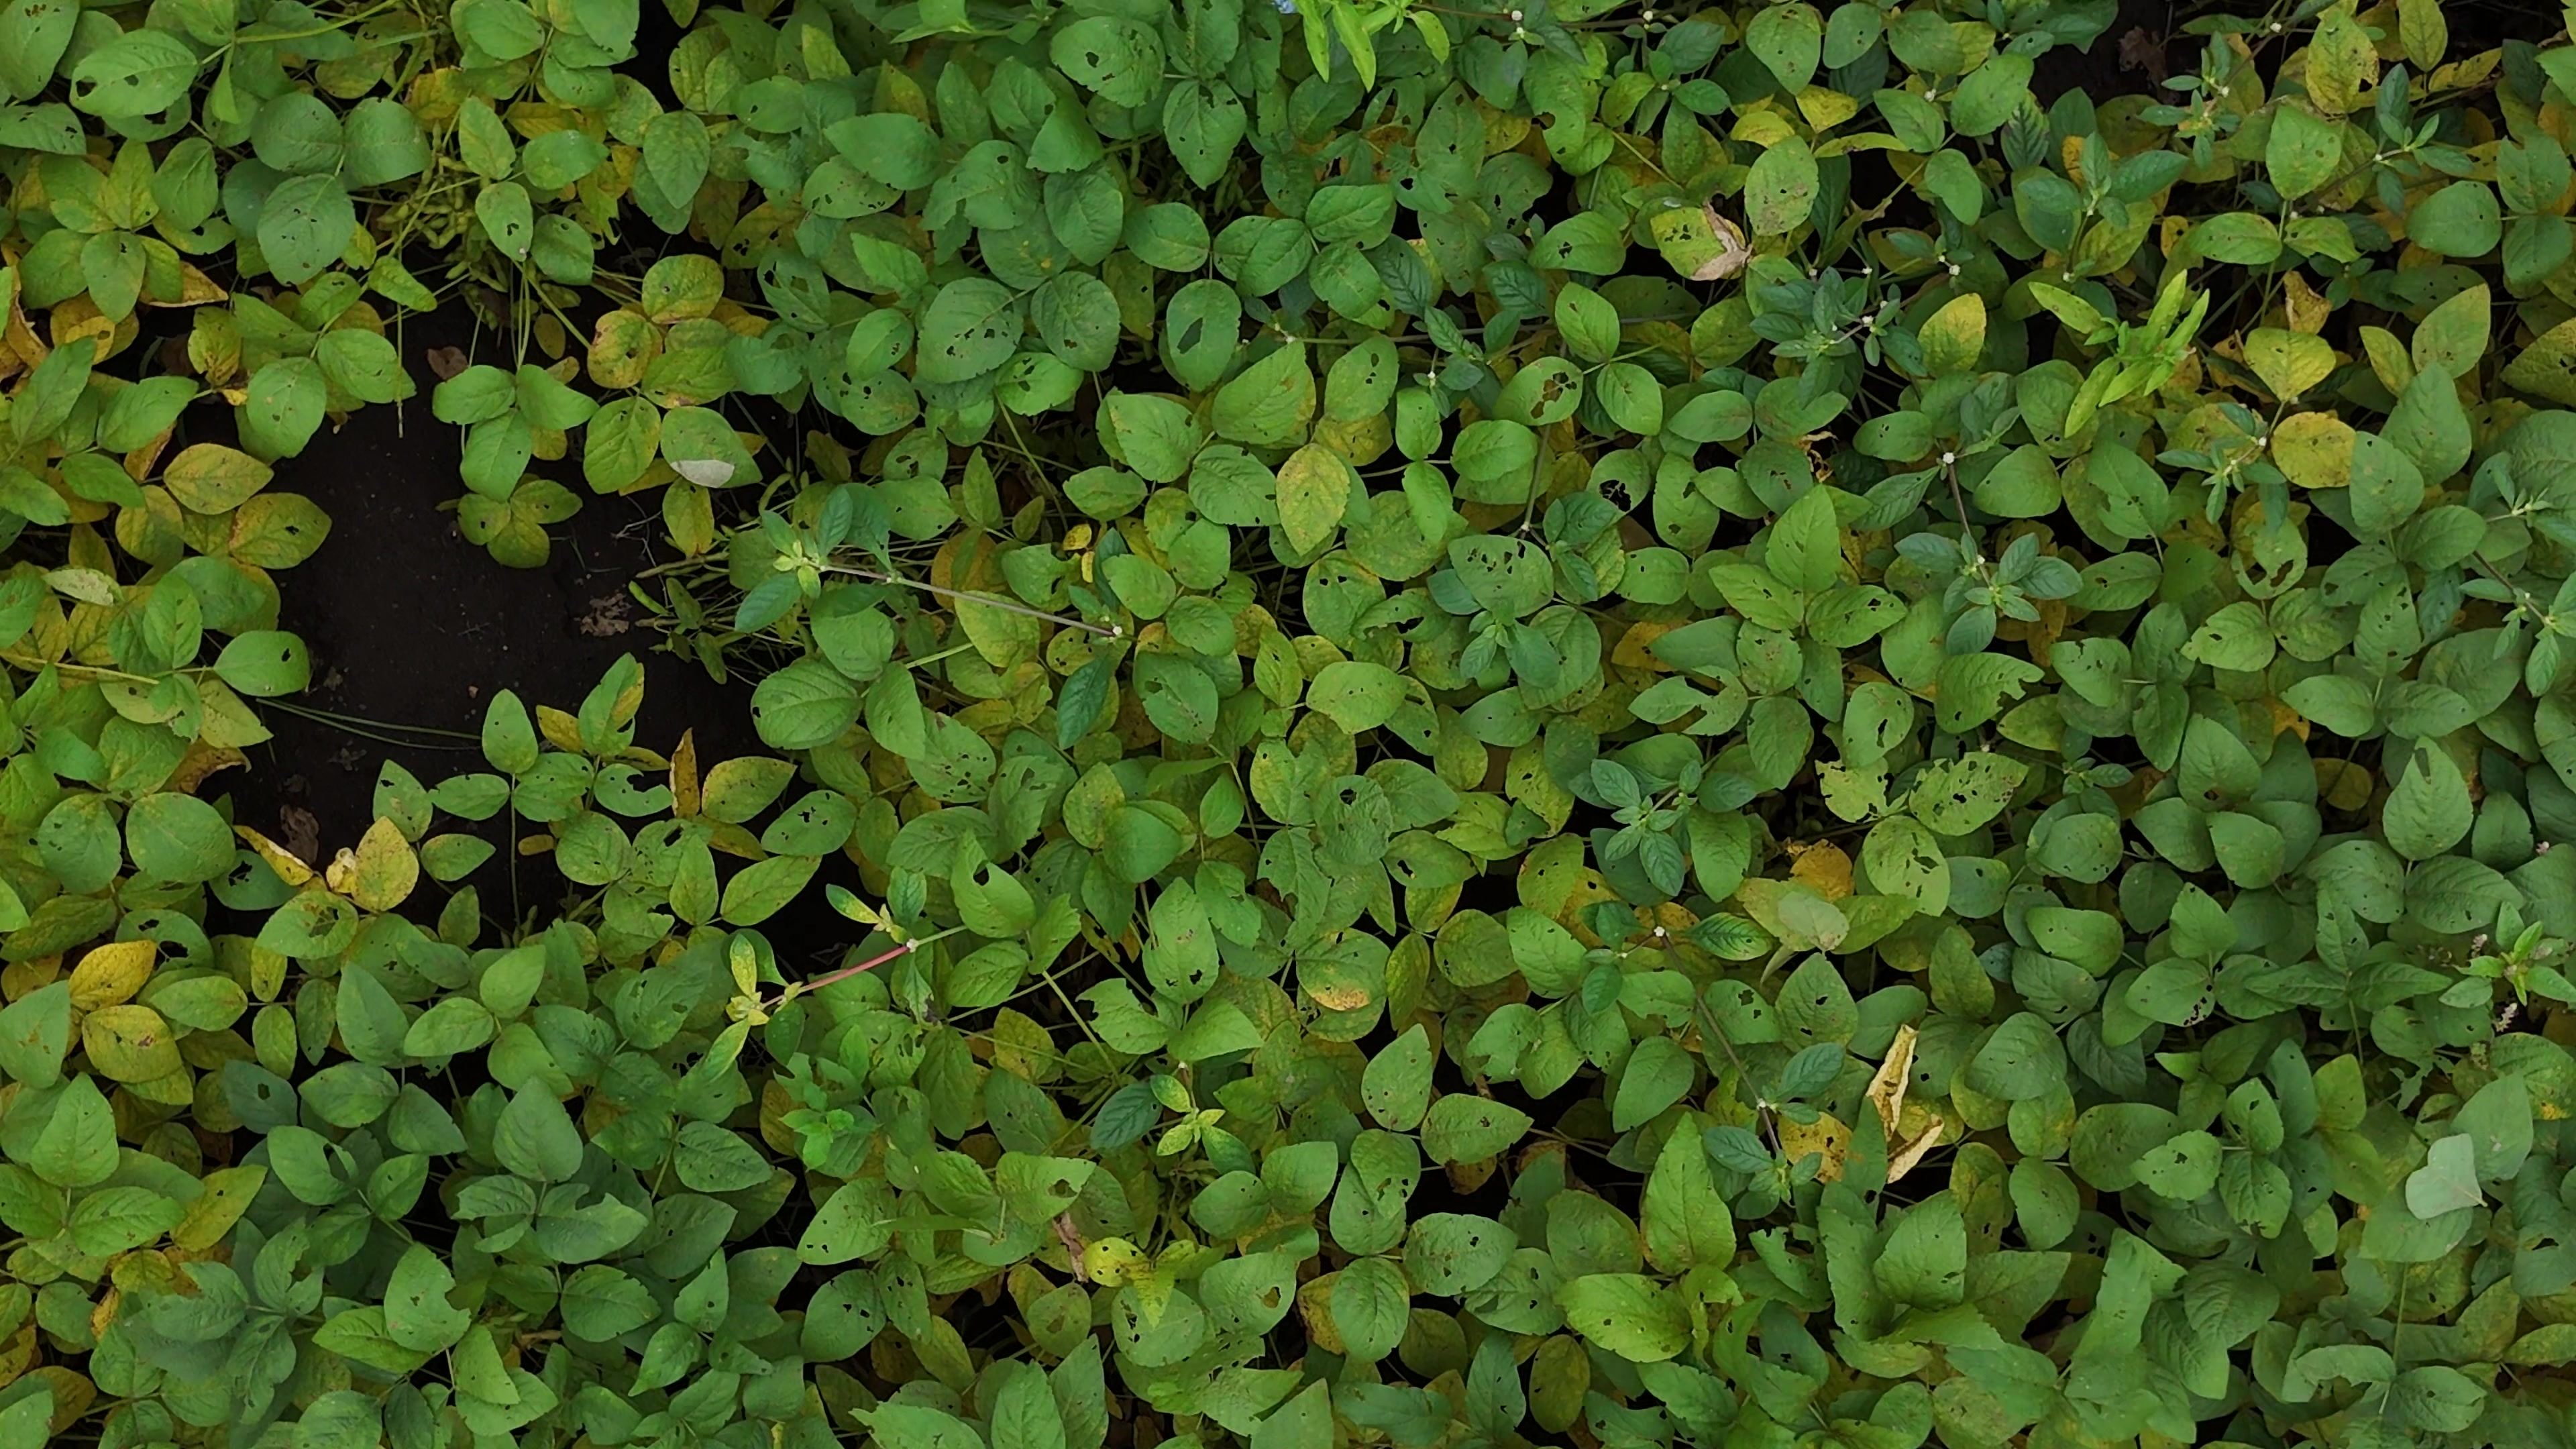
Label: Mosaic